William Steele House

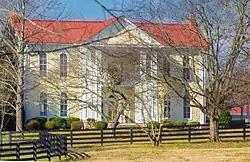
William Steele House

The William Steele House is a property in Franklin, Tennessee, United States, that was listed on the National Register of Historic Places in 1988. It dates from c.1850. It includes Central passage plan and other architecture. When listed the property included three contributing buildings and three contributing structures on an area of . The NRHP eligibility of the property was covered in a 1988 study of Williamson County historical resources.